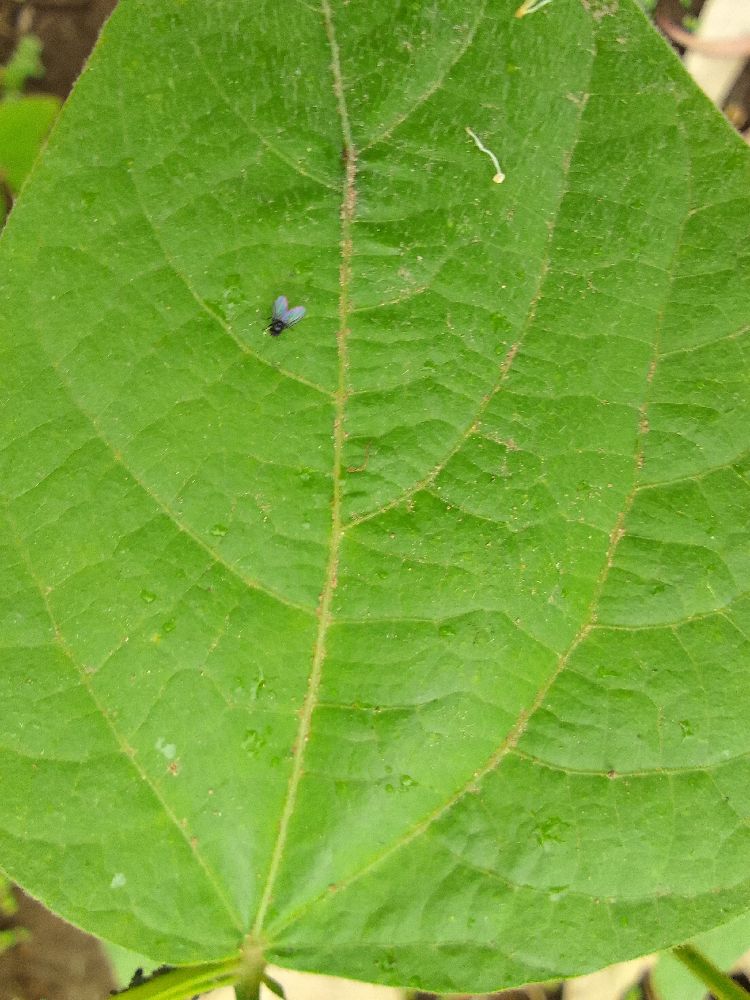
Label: healthy